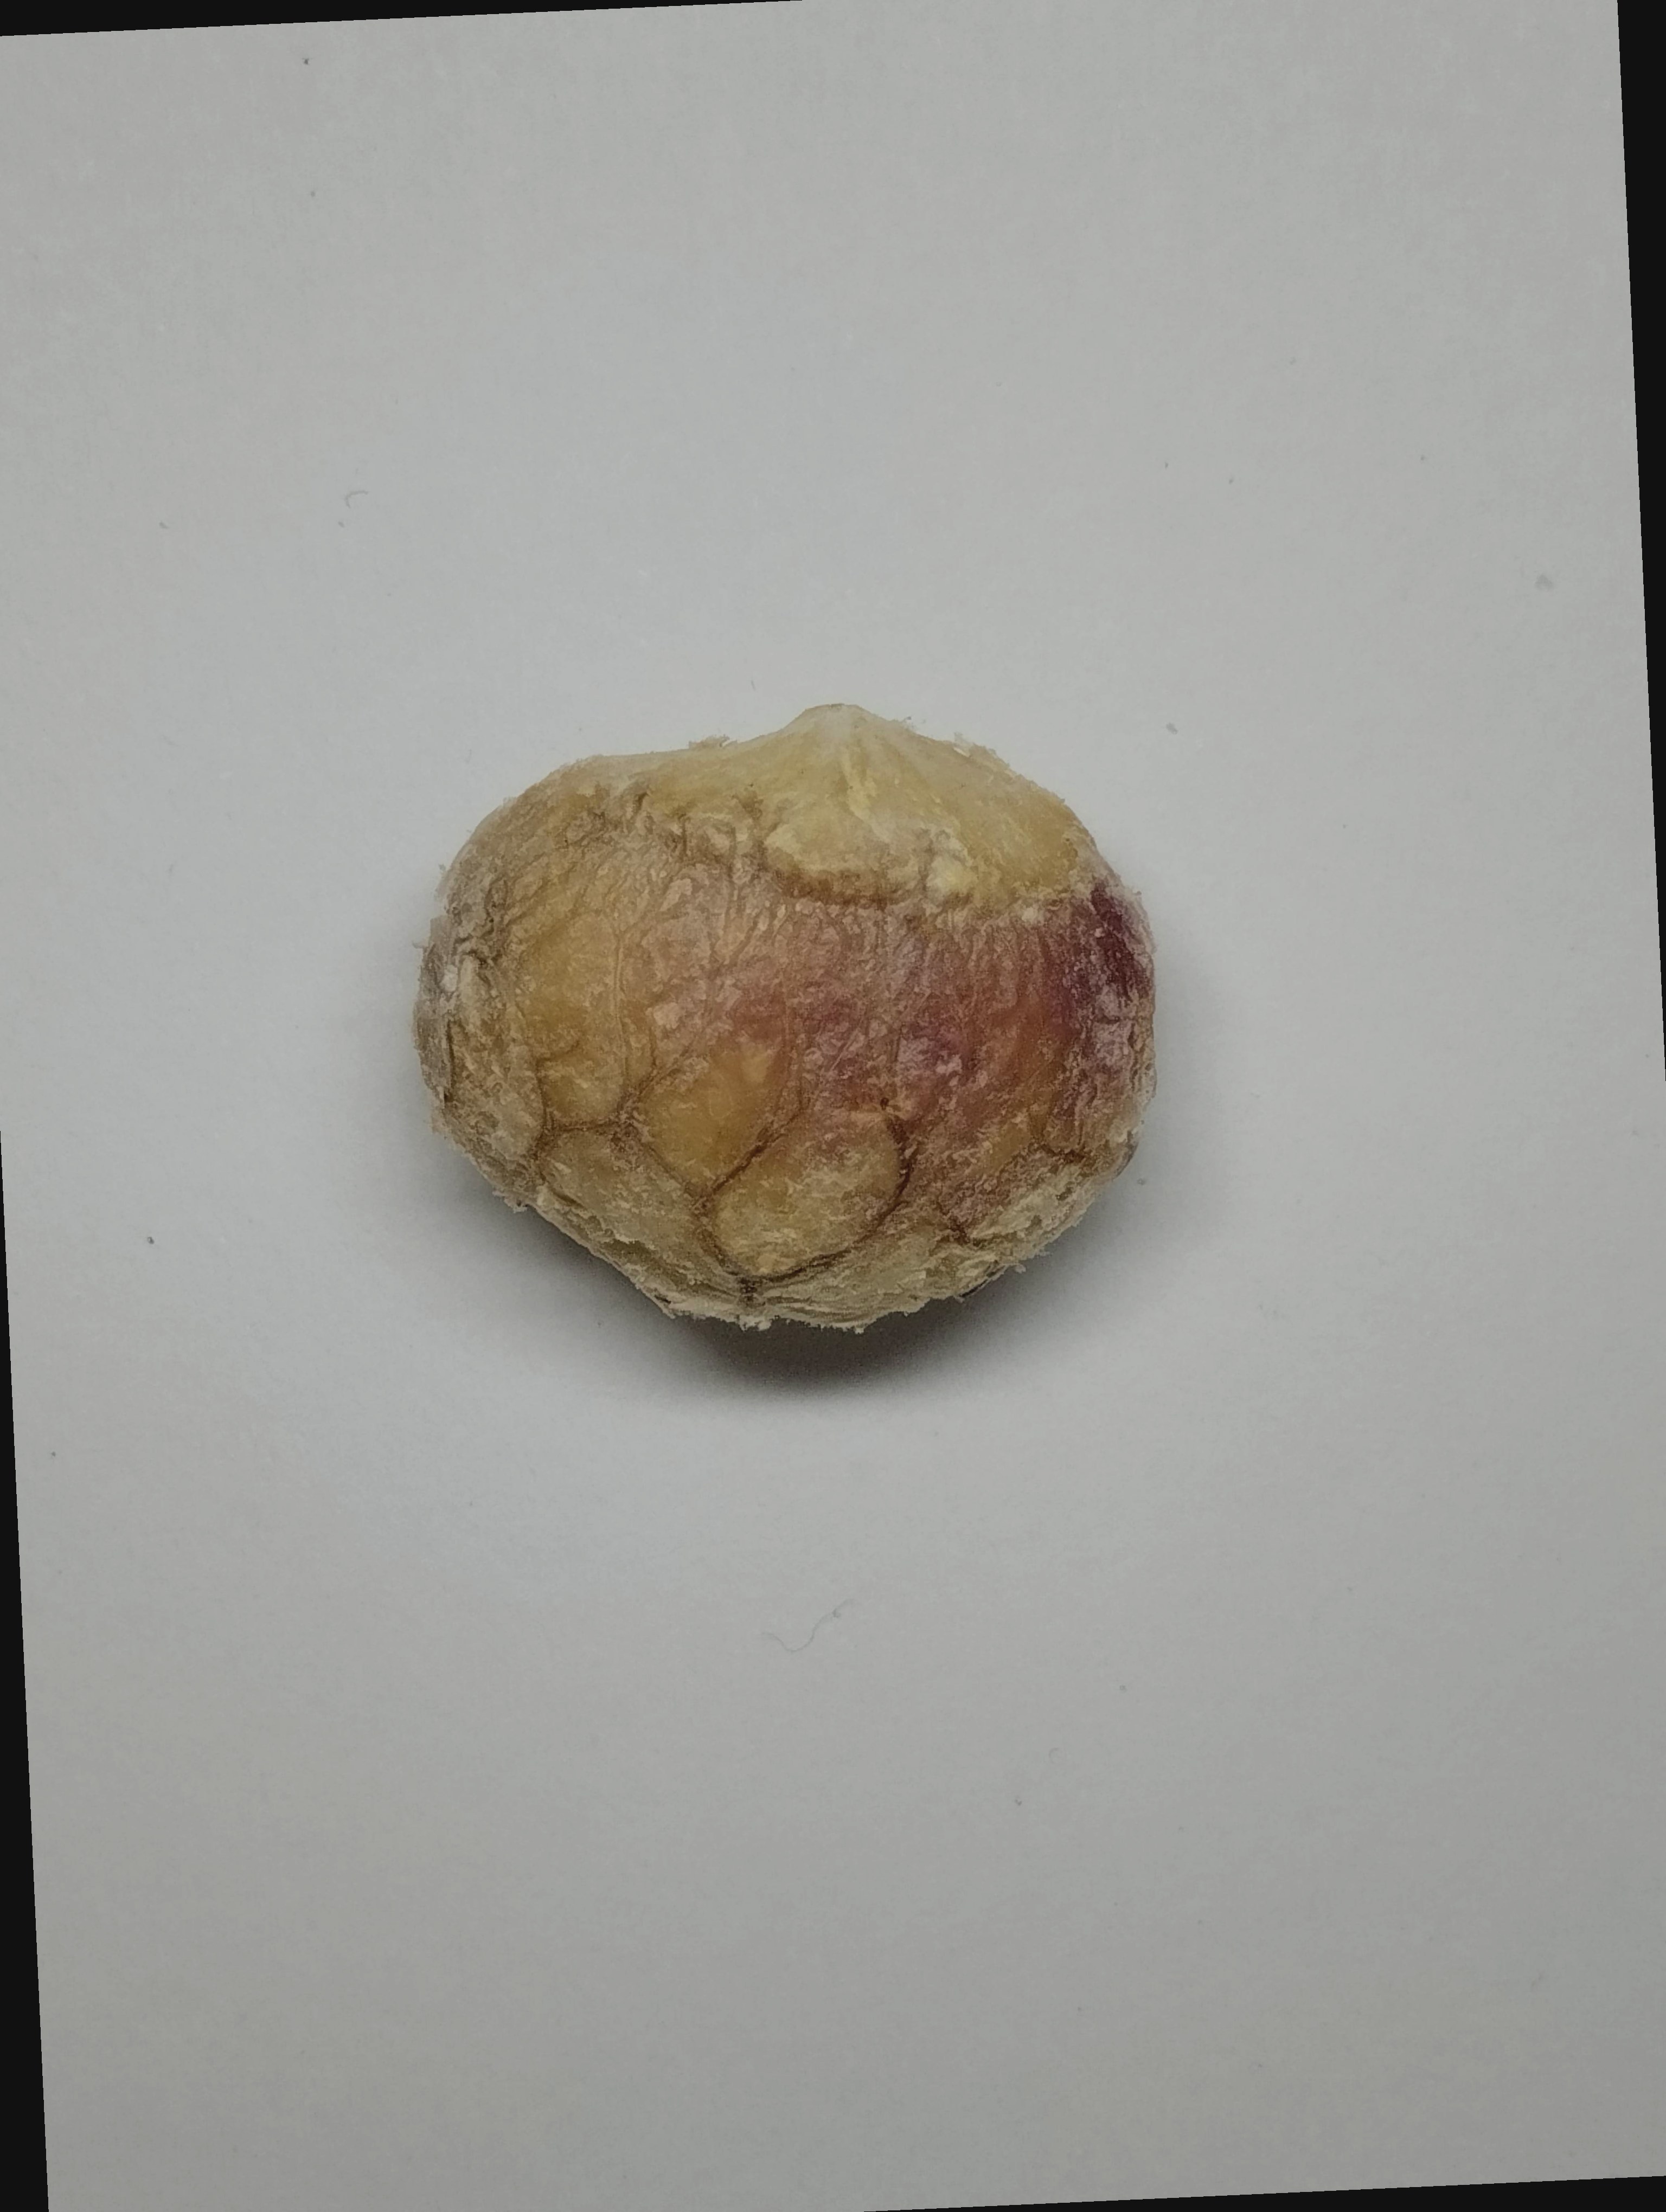
Label: rusak (damaged seed)